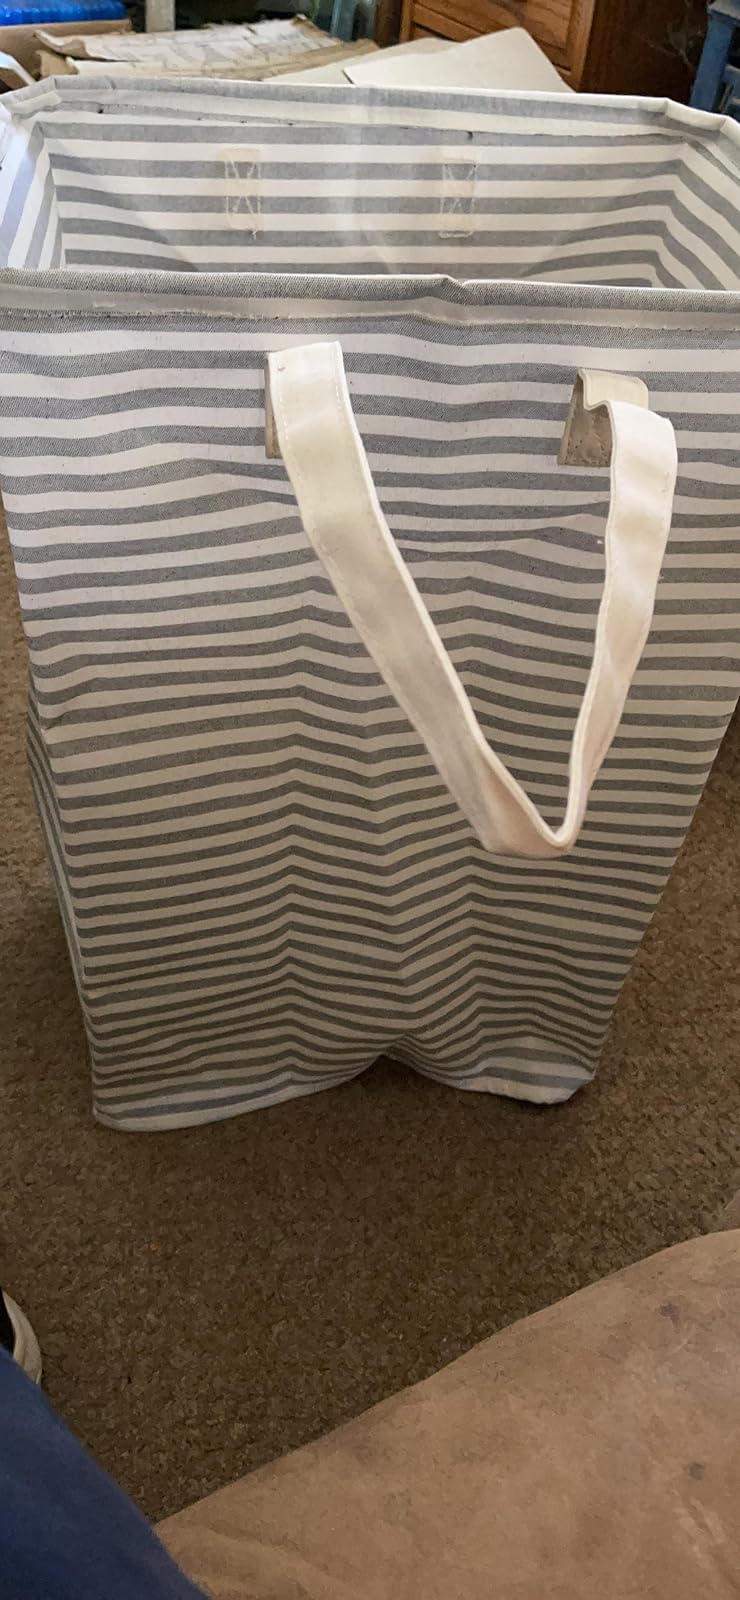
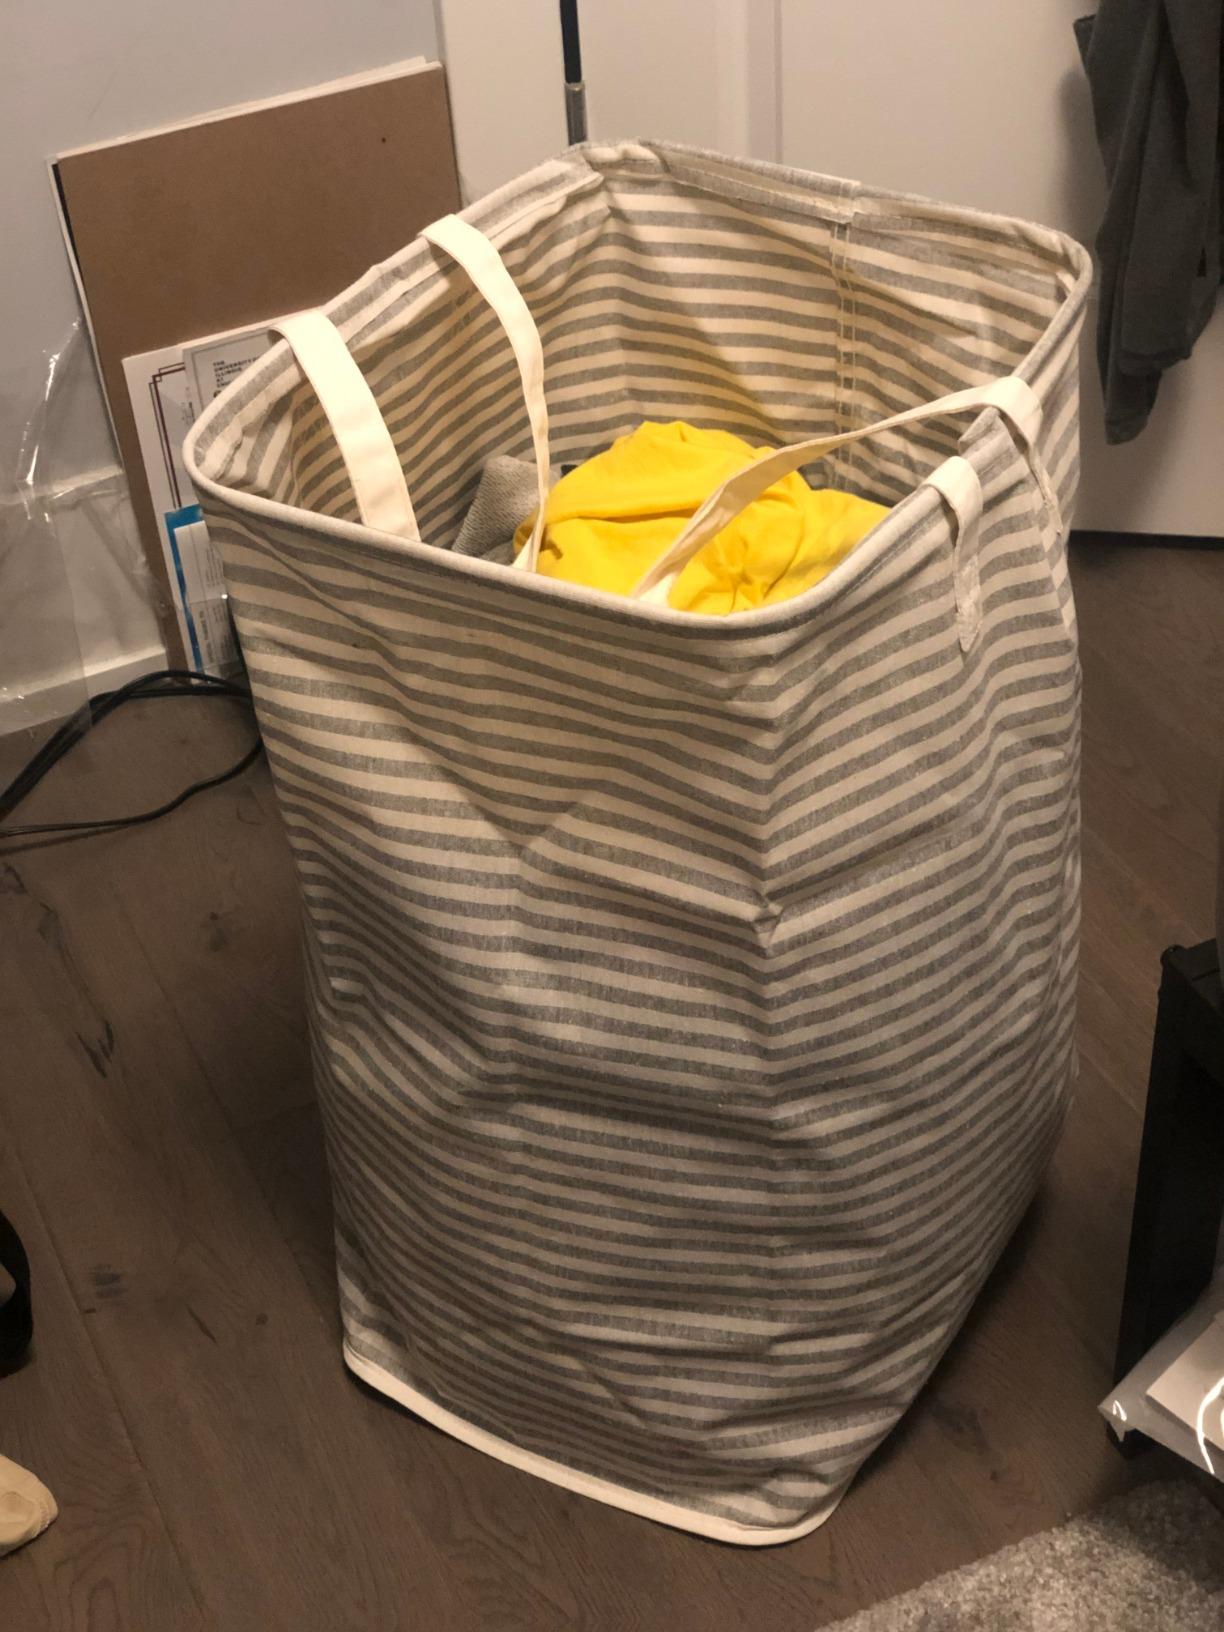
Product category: items_hamper
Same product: yes